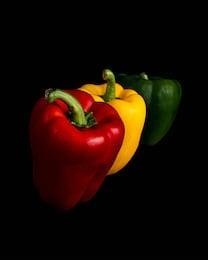
Label: capsicum